Question: Please indicate a possible affordance area of the book that can be used for holding
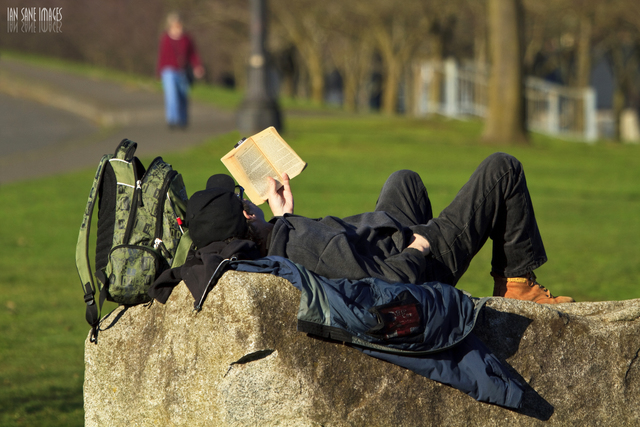
Answer: [215.5, 121.5, 309.5, 206.5]